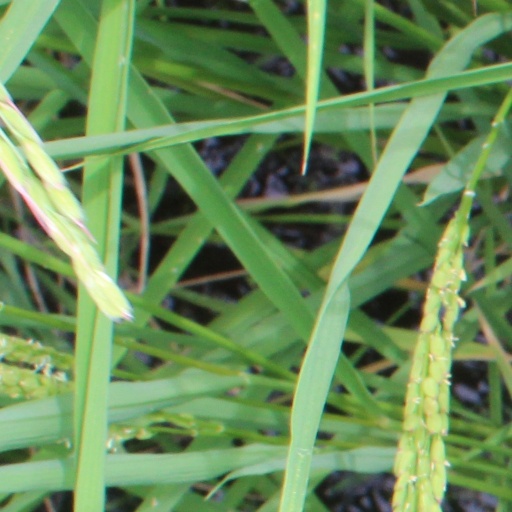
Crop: rice